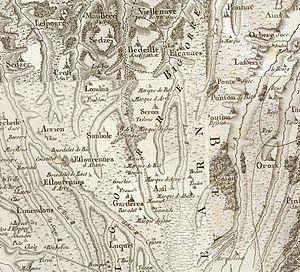
Enclave des Hautes-Pyrénées sur la Carte de Cassini.
Escaunets est une commune française située dans le département des Hautes-Pyrénées, en région Occitanie.
Le nom d'enclaves bigourdanes est employé pour désigner deux entités territoriales appartenant au département français des Hautes-Pyrénées, entièrement enclavées dans le département voisin des Pyrénées-Atlantiques. Il s'agit à proprement parler d'exclaves des Hautes-Pyrénées au sein des Pyrénées-Atlantiques, et donc de la région Occitanie en Nouvelle-Aquitaine.
Séron est une commune française située dans le département des Hautes-Pyrénées, en région Occitanie.
Villenave-près-Béarn est une commune française située dans le département des Hautes-Pyrénées, en région Occitanie.
Gardères est une commune française située dans le département des Hautes-Pyrénées, en région Occitanie.
Luquet est une commune française située dans le département des Hautes-Pyrénées, en région Occitanie.